WHCA Roadrunner

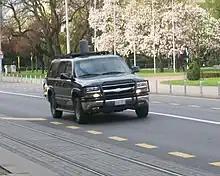
WHCA Roadrunner vehicle

The White House Communications Agency Roadrunner vehicle is an element of every American presidential motorcade. It is also known as the MC2V (mobile command and control vehicle). The vehicle serves as the communications hub for the motorcade by encrypting duplex radio and streaming video which in turn is beamed up to a military satellite which in turn beams that data back down to a ground entry point and through to the WHCA switchboard.